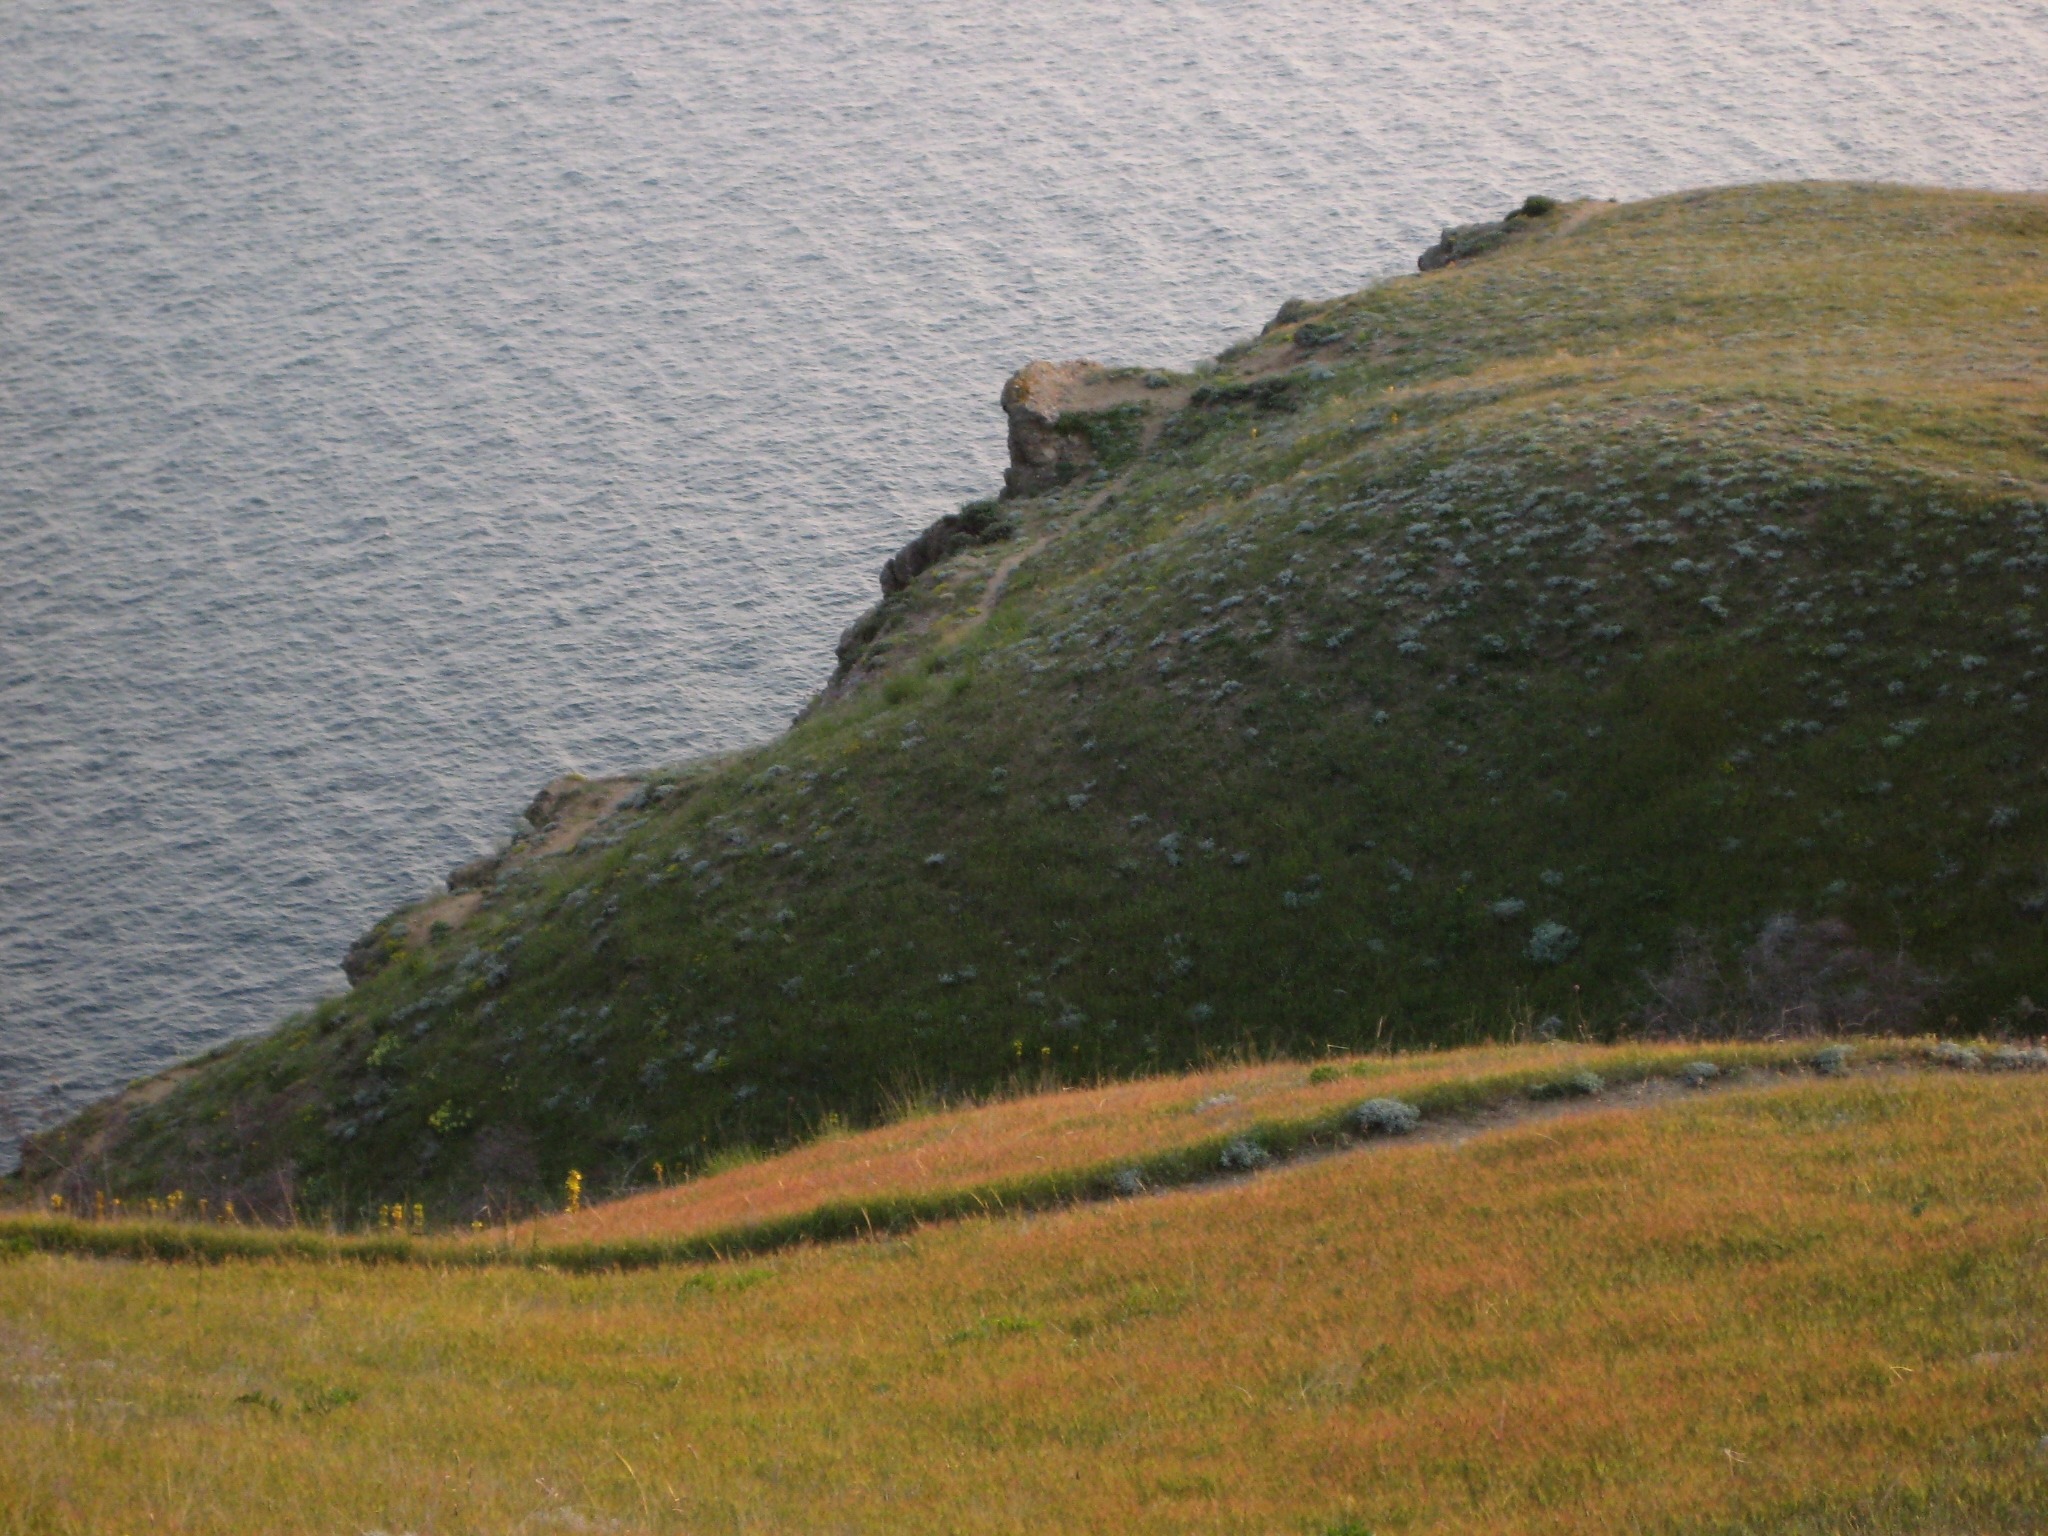
landscape, sea, coast, nature, outdoor, rock, wilderness, mountain, hill, shore, view, land, cliff, wild, environment, scenic, natural, scenery, bay, reservoir, highland, terrain, ridge, waterway, fell, loch, cape, landform, black sea, crimea, geographical feature